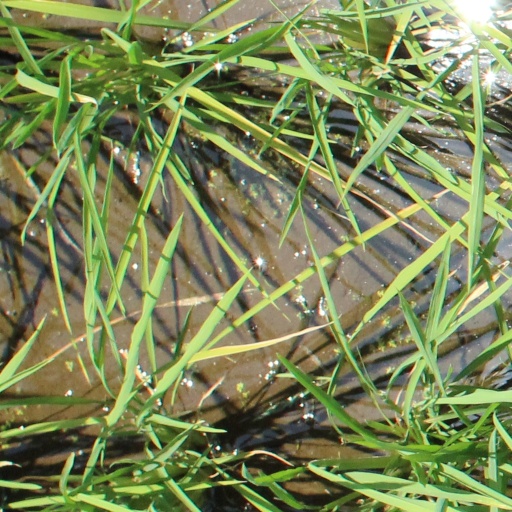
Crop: rice